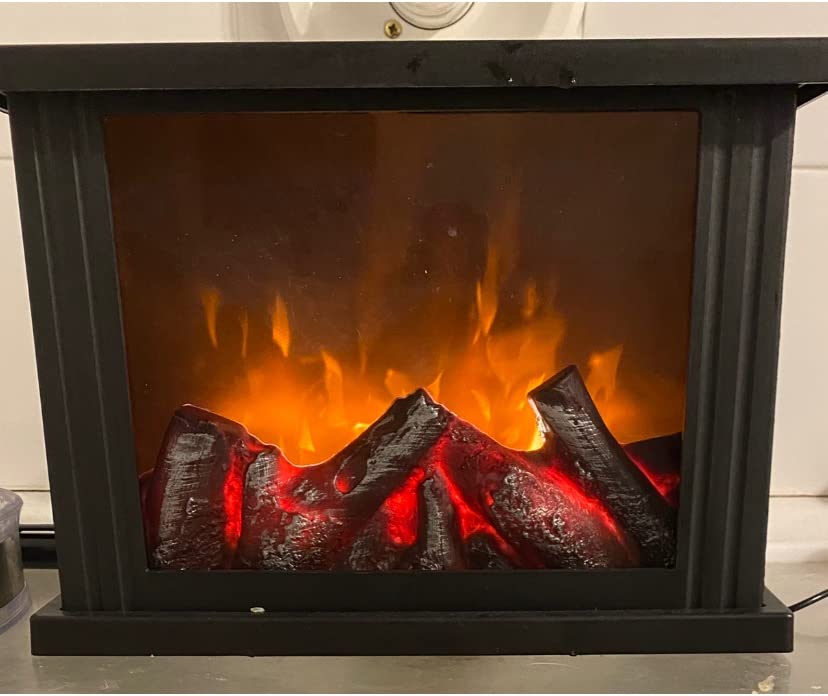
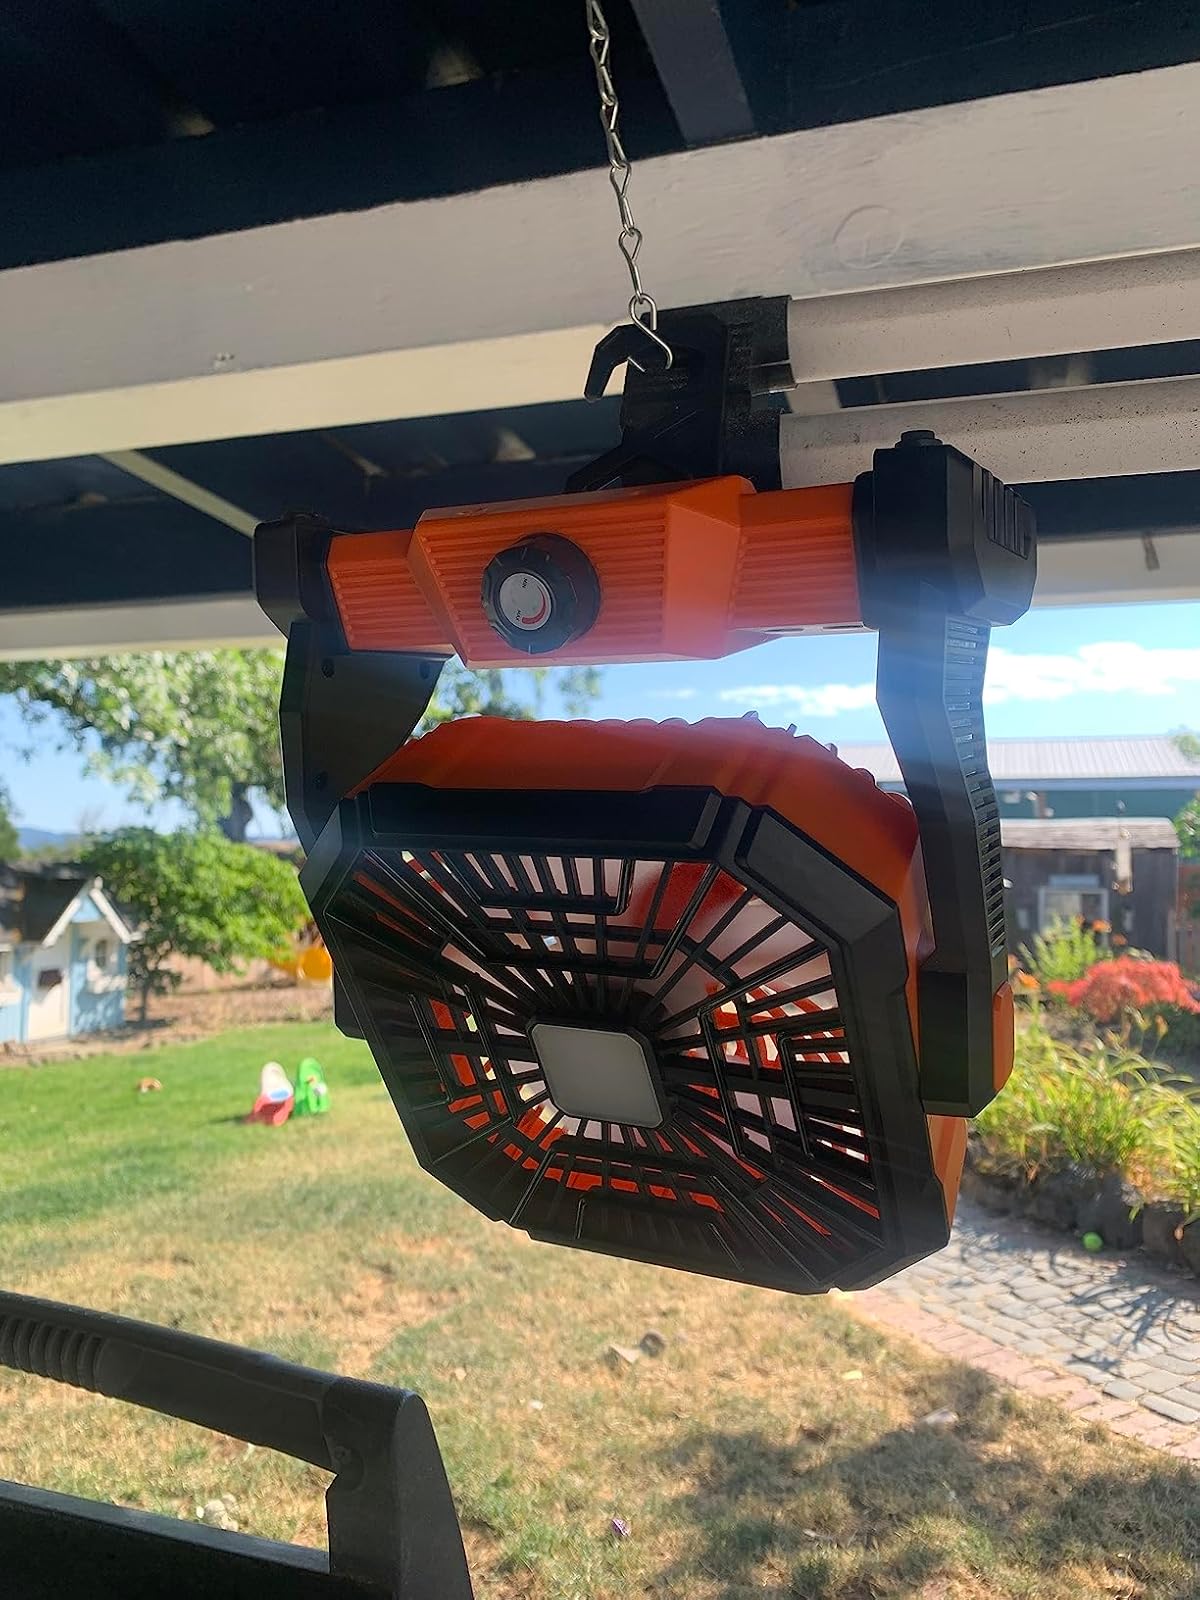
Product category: lantern
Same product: no